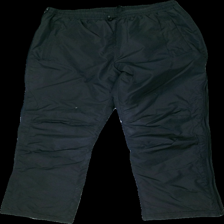
View: front
Type: Winter trousers
Category: Ladies
Brand: Missing
Colors: Black
Material: 100% Polyester
Pattern: Other
Cut: C-collar, Loose
Size: 40
Season: All
Stains: Minor
Holes: Minor
Damage: hole
Damage location: middle center
Price range: <50
Recommended usage: Export